Alkon

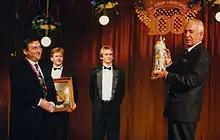
CEO Y.I. Bobryshev is taking congratulations on the manufactory's century anniversary.

In 1996, Alkon, together with the Dovgan protected manufacturing company established a special program which helped to effectively protect beverages from counterfeiting. For implementation of this program the distillery mastered the production of new elite vodka assortment under the Dovgan trademark.